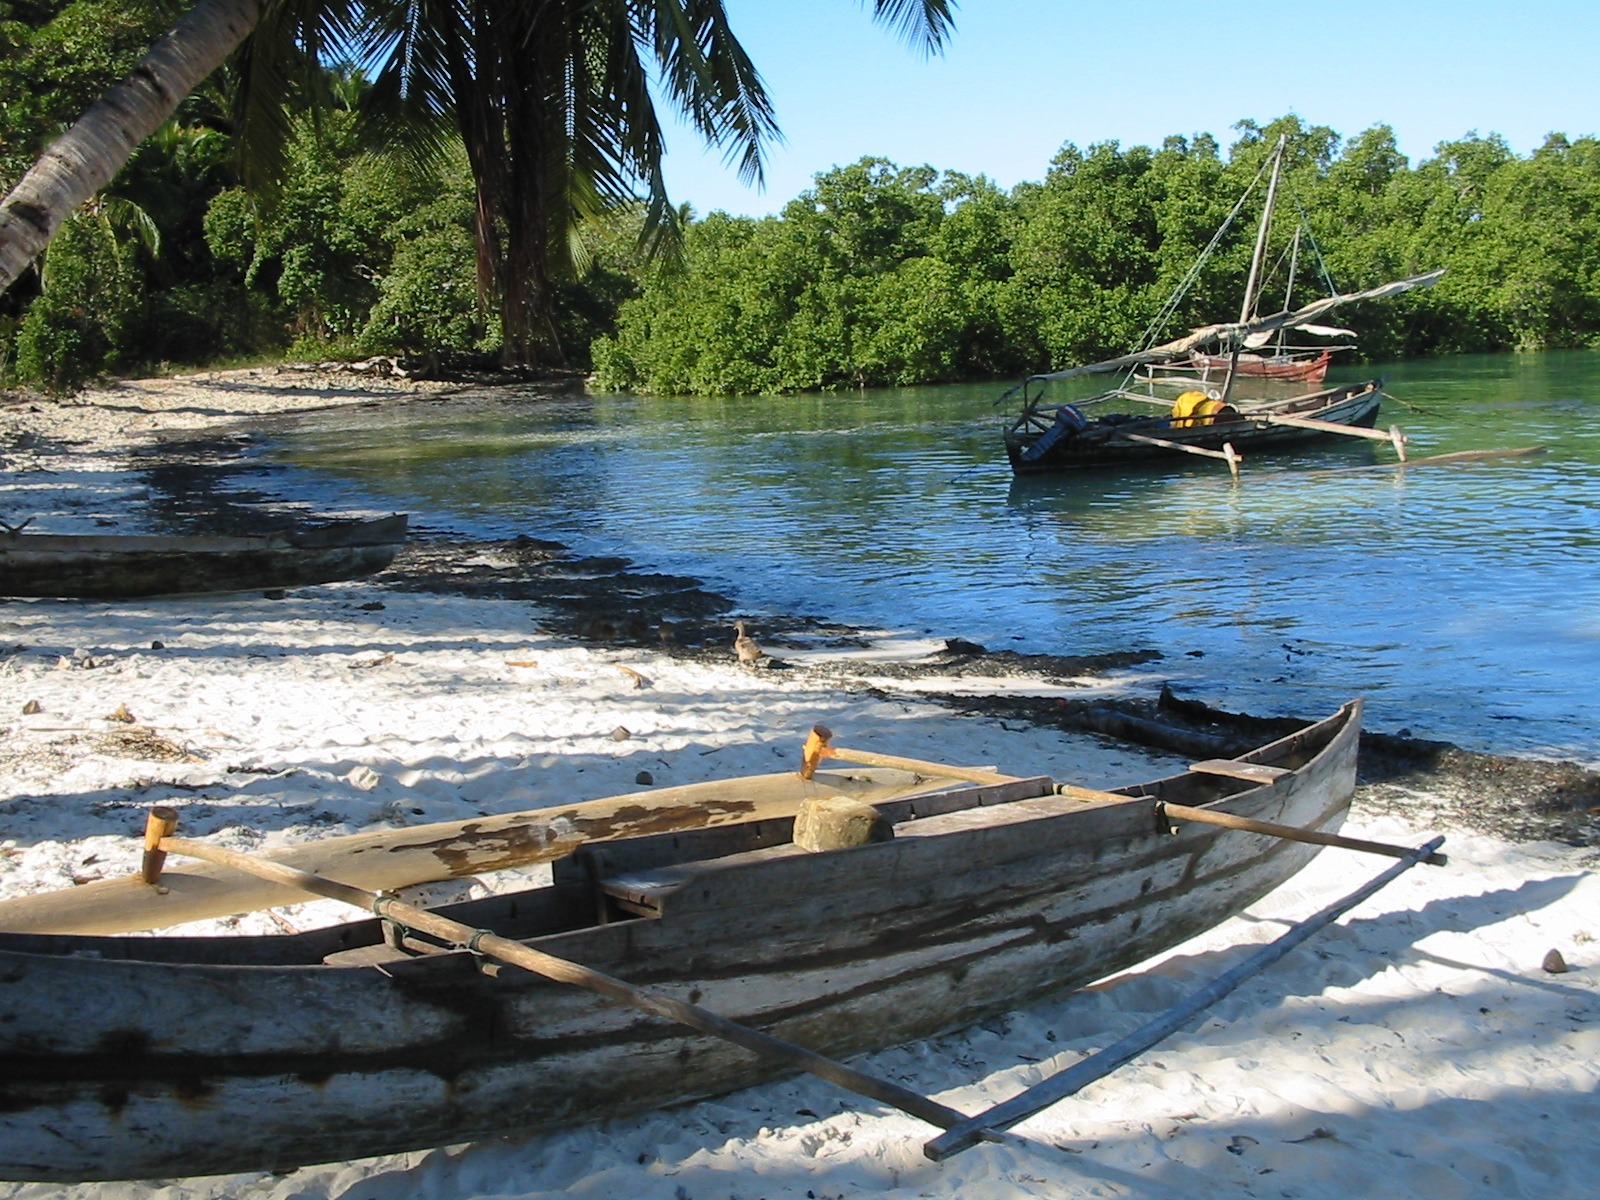
beach, sea, water, sand, boat, lake, river, canoe, vehicle, tropical, fisherman, coconut, boating, madagascar, watercraft, raft, watercraft rowing